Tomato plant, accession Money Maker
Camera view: tilt-top (135 deg); turntable rotation: 0 degrees
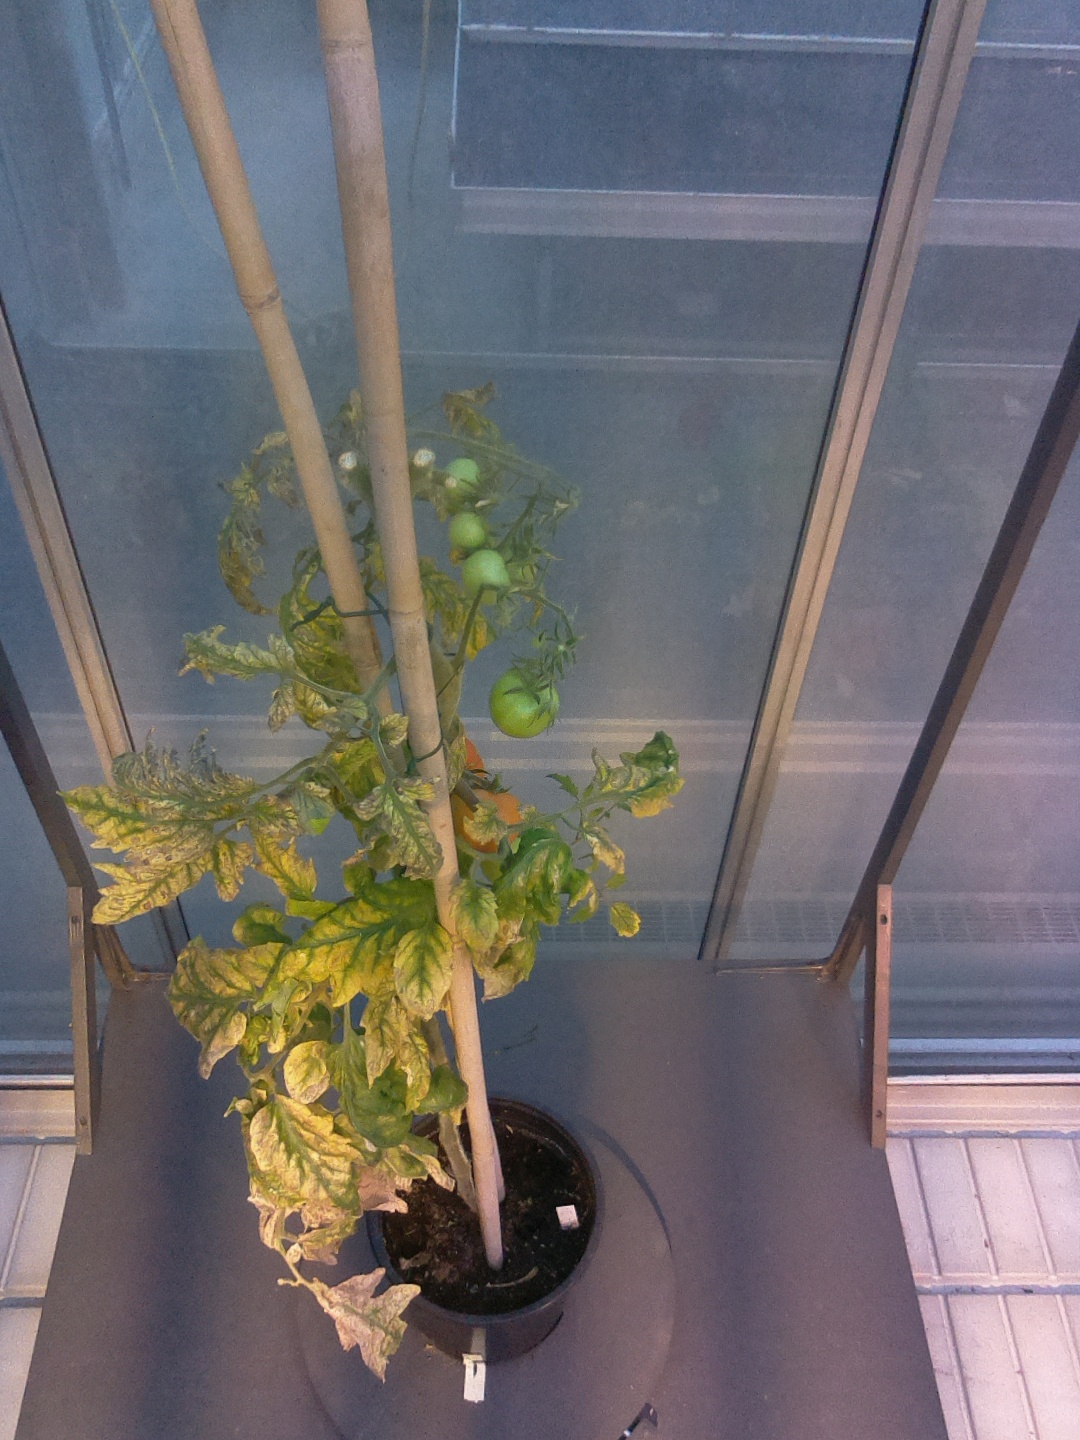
BBCH growth stage 82: 20%-30% of fruits show typical fully ripe color